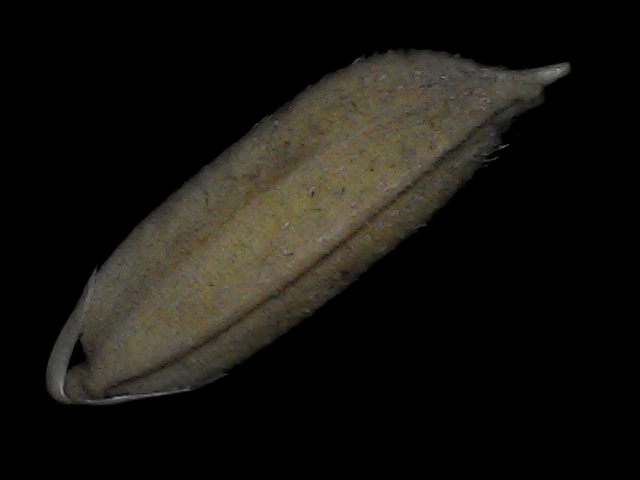
Rice variety: Bd72